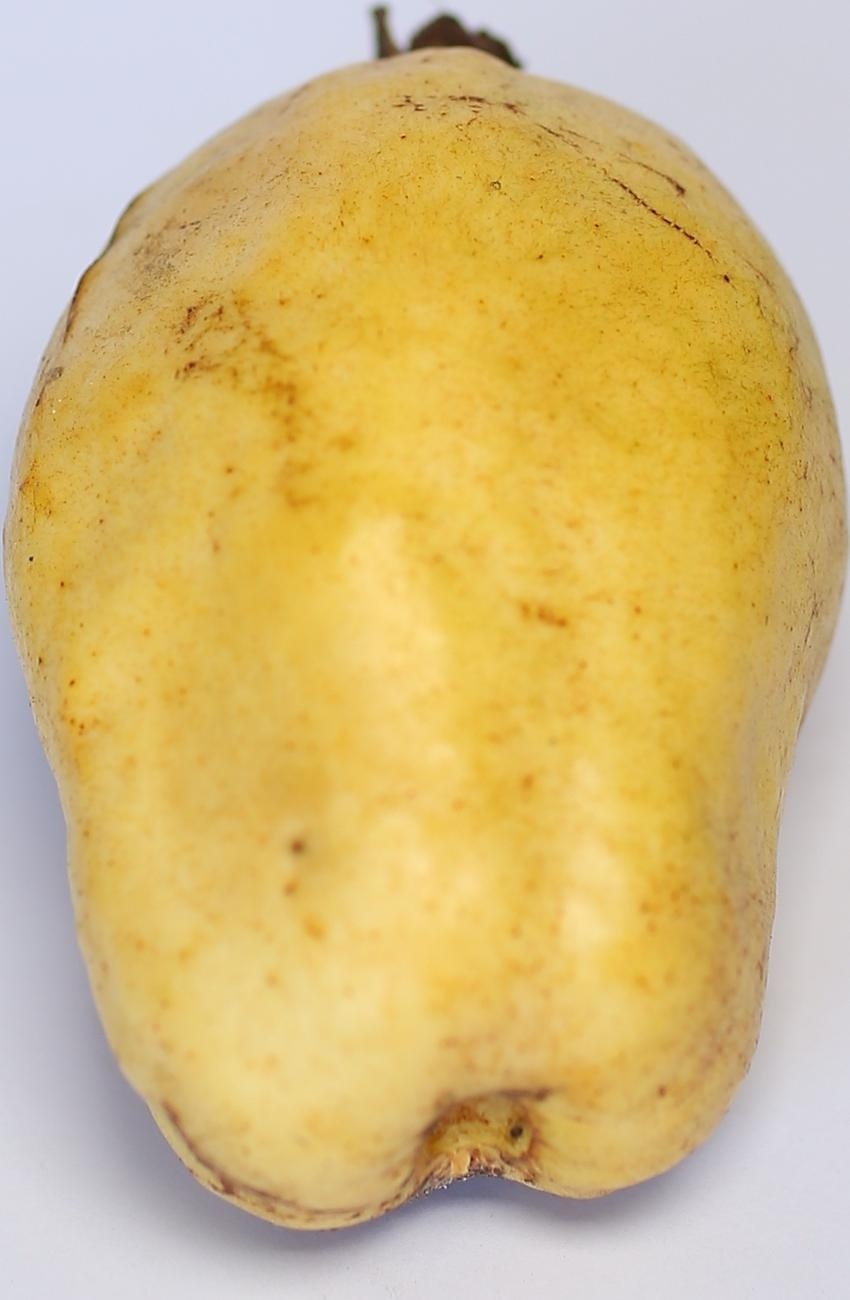
Maturity: ripe
Variety: thadhrami